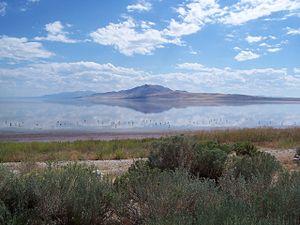
Le parc d'État d'Antelope Island est un parc d'État américain situé dans l'Utah. Il consiste en la plus grande des 10 îles du Grand Lac Salé.
Cet article et une liste des parcs et monuments de l'État de l'Utah aux États-Unis.